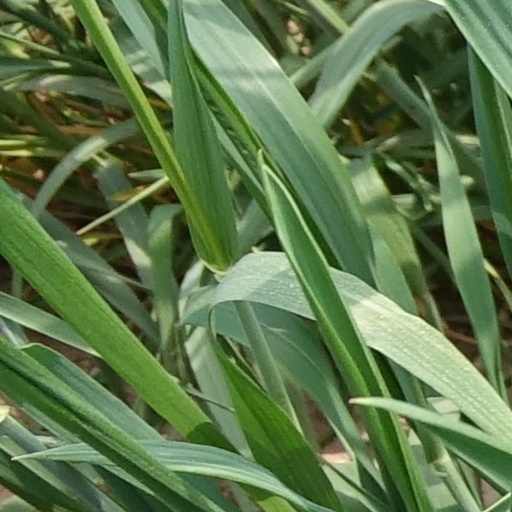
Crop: wheat